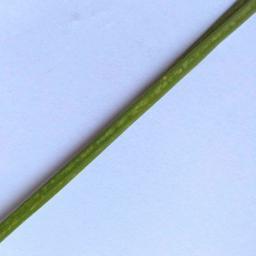
Label: Rice___Healthy